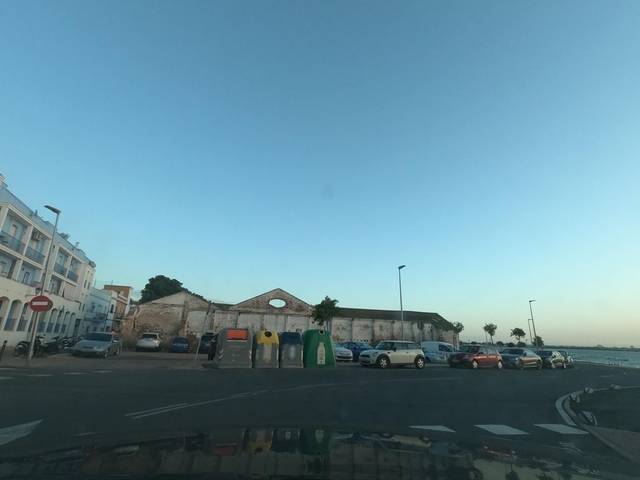
Region: Portugal
Coordinates: 37.221, -7.408